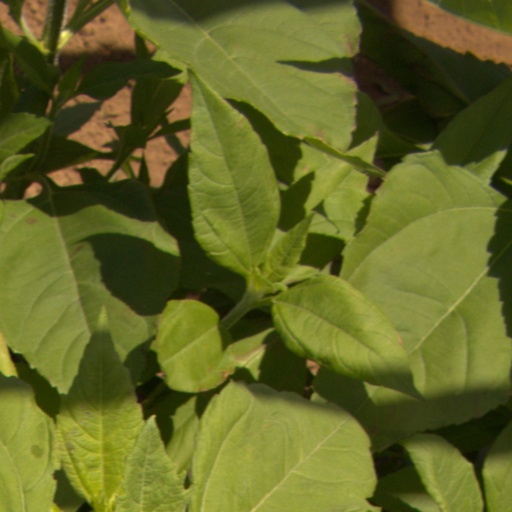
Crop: Jerusalem artichoke